Secret photography

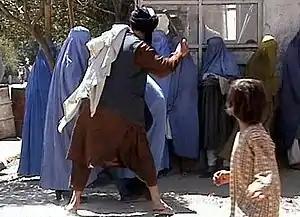
A still from a covertly taken video by RAWA showing Taliban members beating a woman in public

Secret photography is the use of an image or video recording device to photograph or film a person who is unaware that they are being intentionally photographed or filmed. It is sometimes called covert photography.